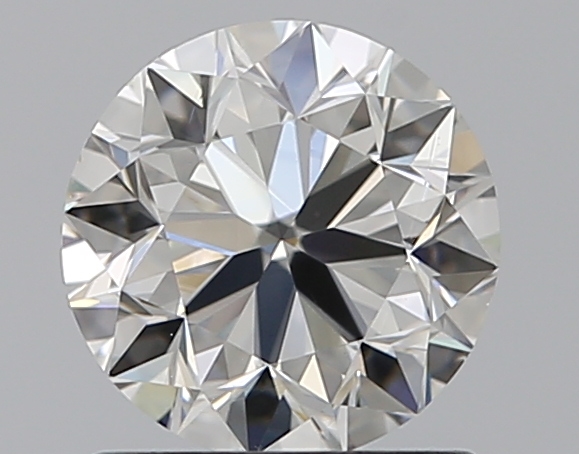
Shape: round
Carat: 1
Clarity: VS1
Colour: G
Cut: VG
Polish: EX
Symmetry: EX
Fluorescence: N
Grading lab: GIA
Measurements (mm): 6.18 x 6.23 x 4